Pevensey Castle

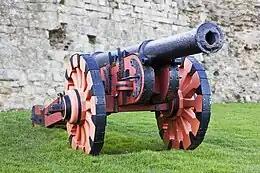
Elizabethan cannon at Pevensey Castle, mounted on a replica carriage

Elizabeth I ordered the castle's remains to be "utterlye raysed", but her order was not enforced and it remained standing. In 1587, the castle was reoccupied—though not rebuilt—to serve as a gun position against the threat of a Spanish invasion. A U-shaped earth emplacement was built in the outer bailey, facing south over the collapsed section of the Roman wall. Two iron demi-culverin cannons were installed and were in place at the time of the Spanish Armada in 1588, although the Armada failed and they were never used in anger. One of the guns, marked with a Tudor rose and the initials E.R. ("Elizabeth Regina"), has been preserved and can be seen in the inner bailey of the castle mounted on a replica carriage. Although the cannon was recorded at the time as being only "of small value" it is now one of only a few cast-iron cannons to have survived from the Elizabethan period. It was almost certainly manufactured locally in the Sussex Weald.